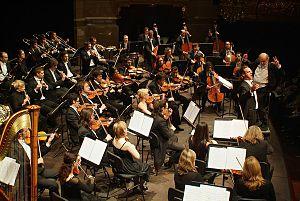
La mélodie avec orchestre représente un genre de mélodie romantique et post-romantique en musique classique pour chant et orchestre symphonique ou orchestre de chambre.
L'Orchestre de chambre de l'Empordà est un orchestre de chambre dont le siège est à Figueras. L'orchestre a été fondé en 1989.